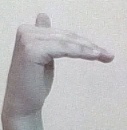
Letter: khaa